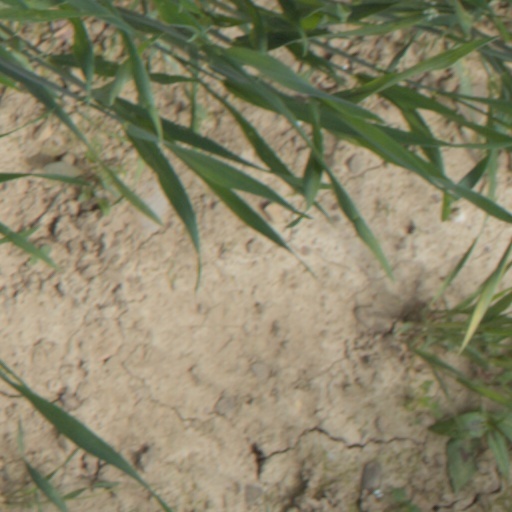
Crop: wheat